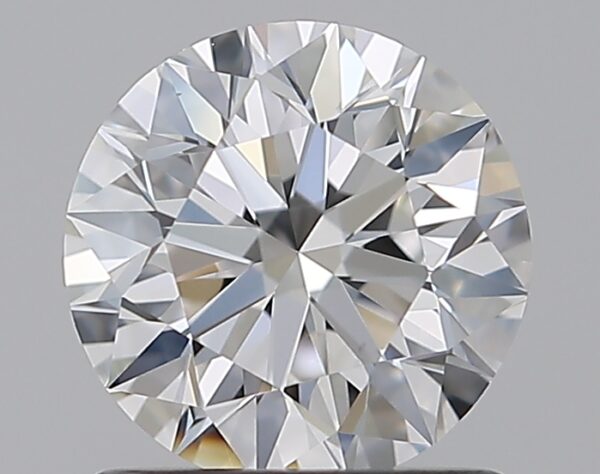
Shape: round
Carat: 1.01
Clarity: VS1
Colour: E
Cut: EX
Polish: EX
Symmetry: EX
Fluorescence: N
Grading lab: GIA
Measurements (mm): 6.36 x 6.4 x 4